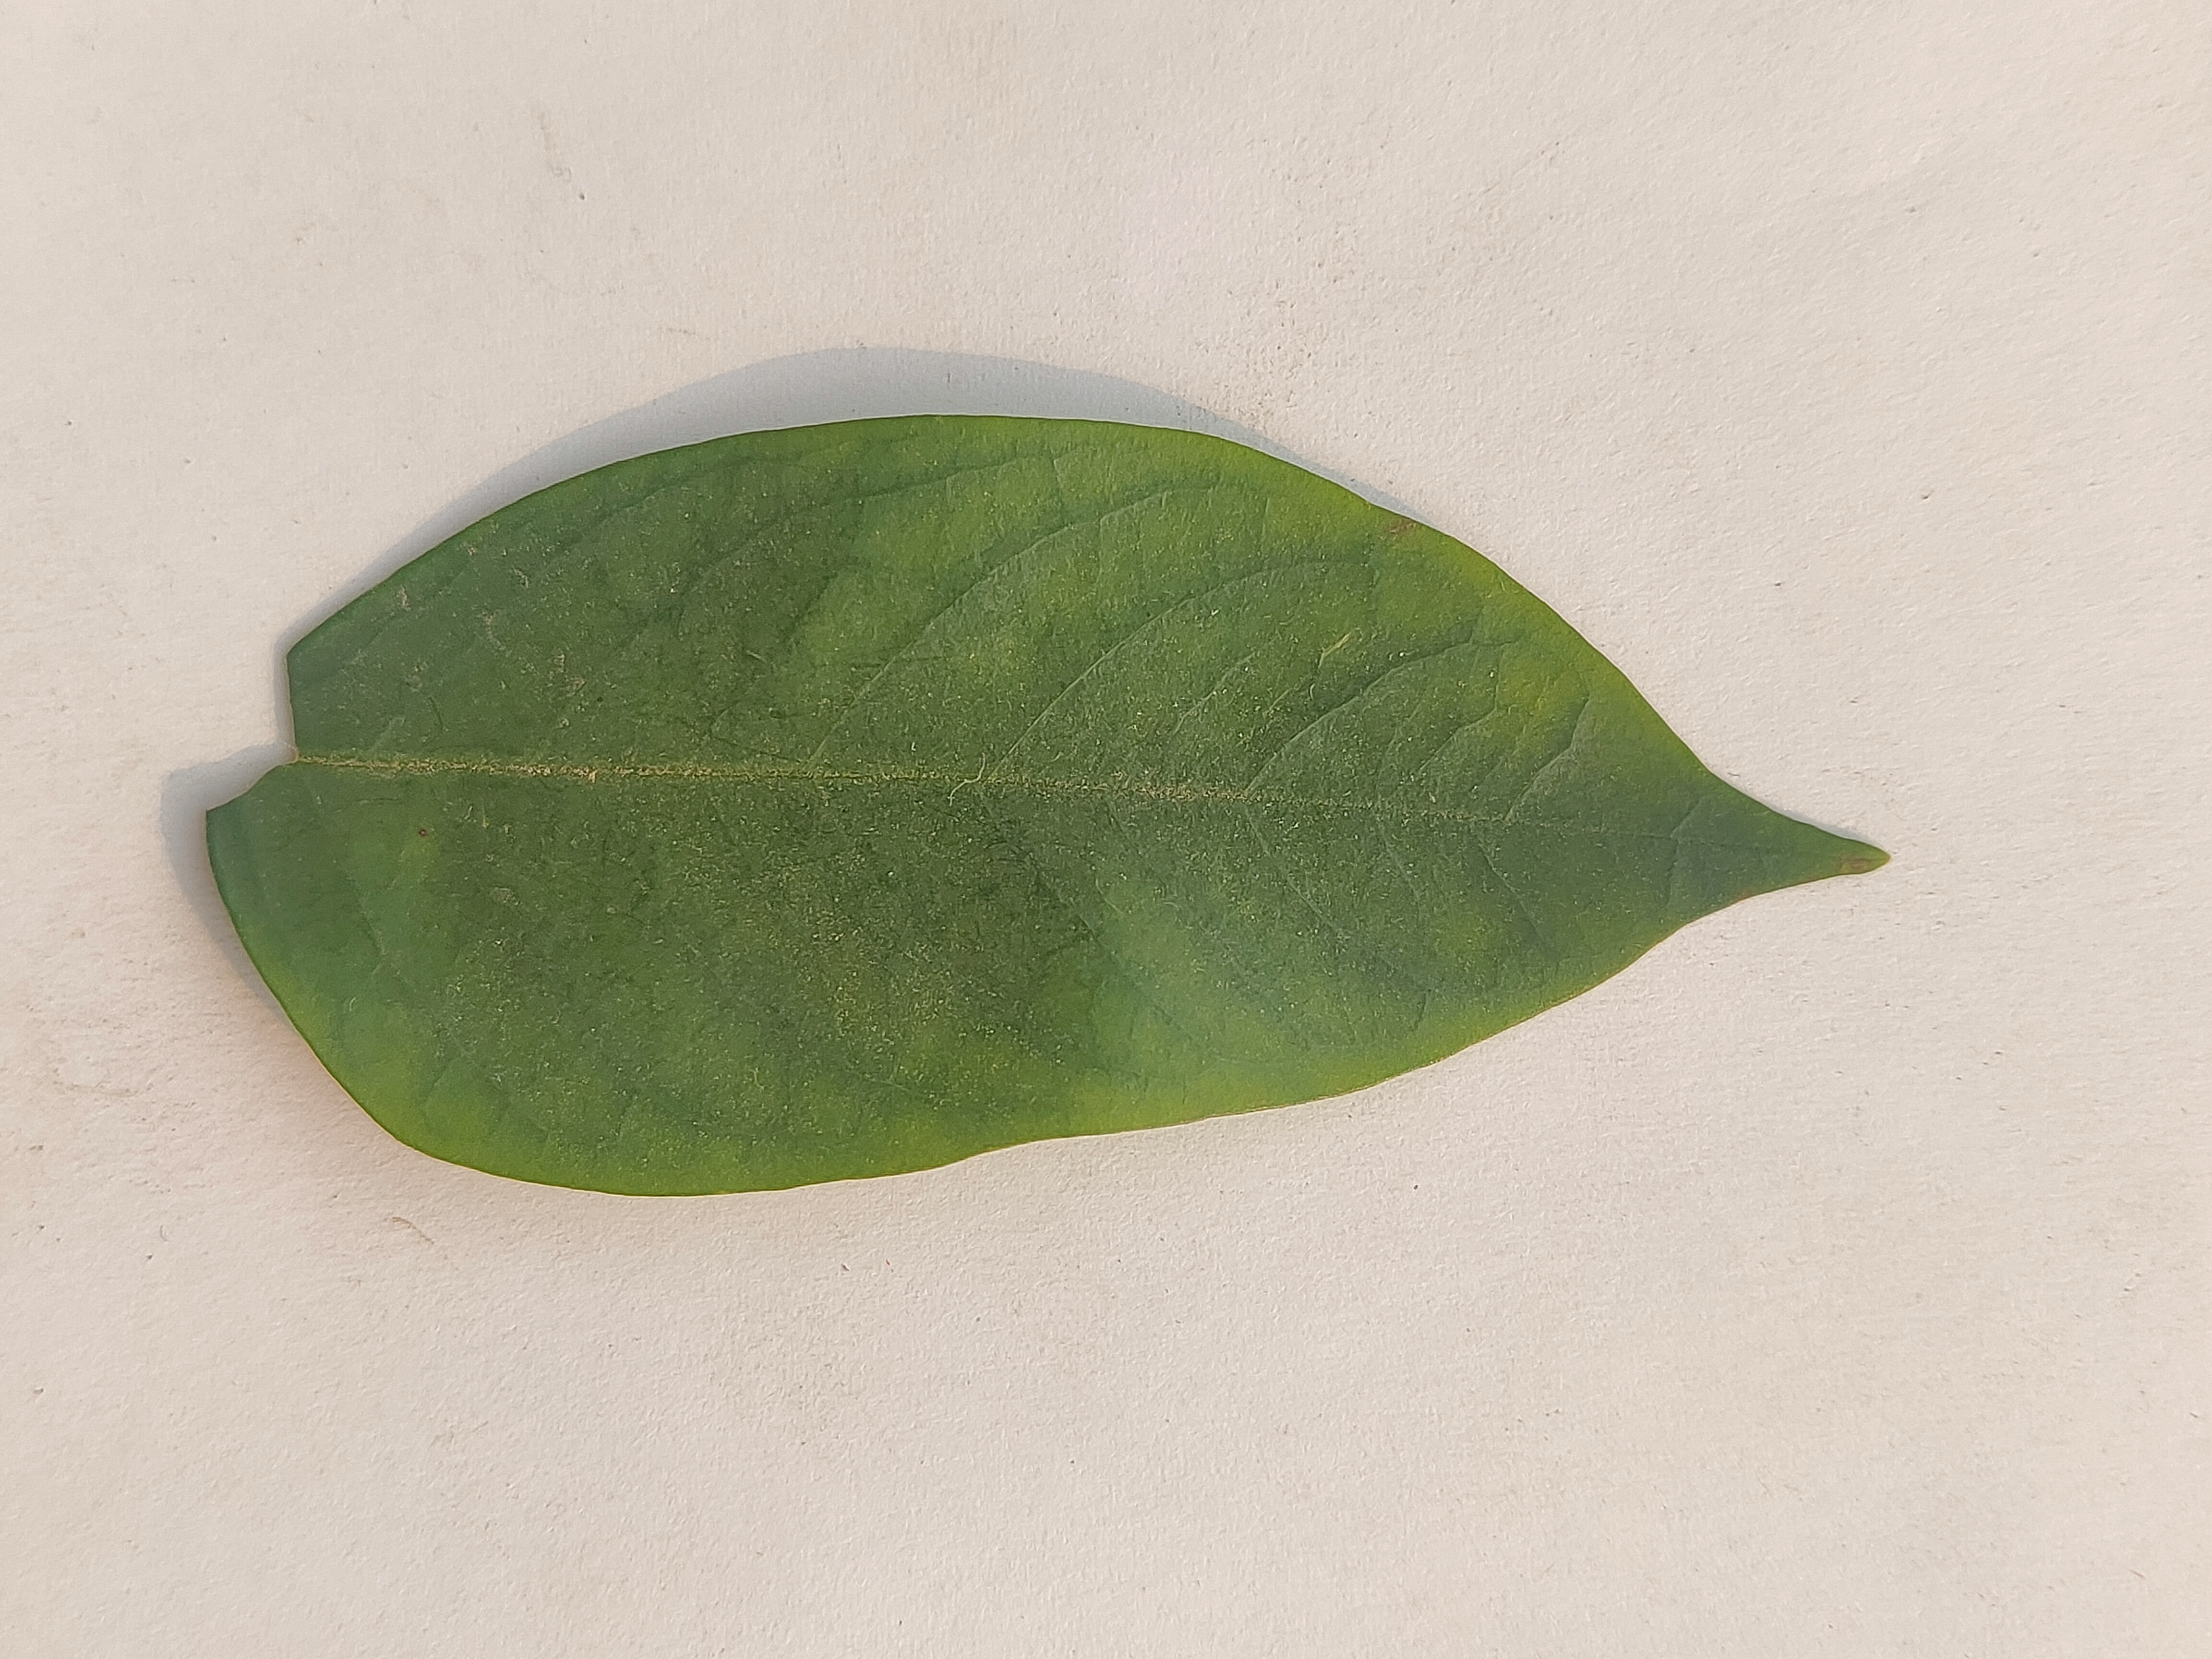
Leaf variety: Star Fruit